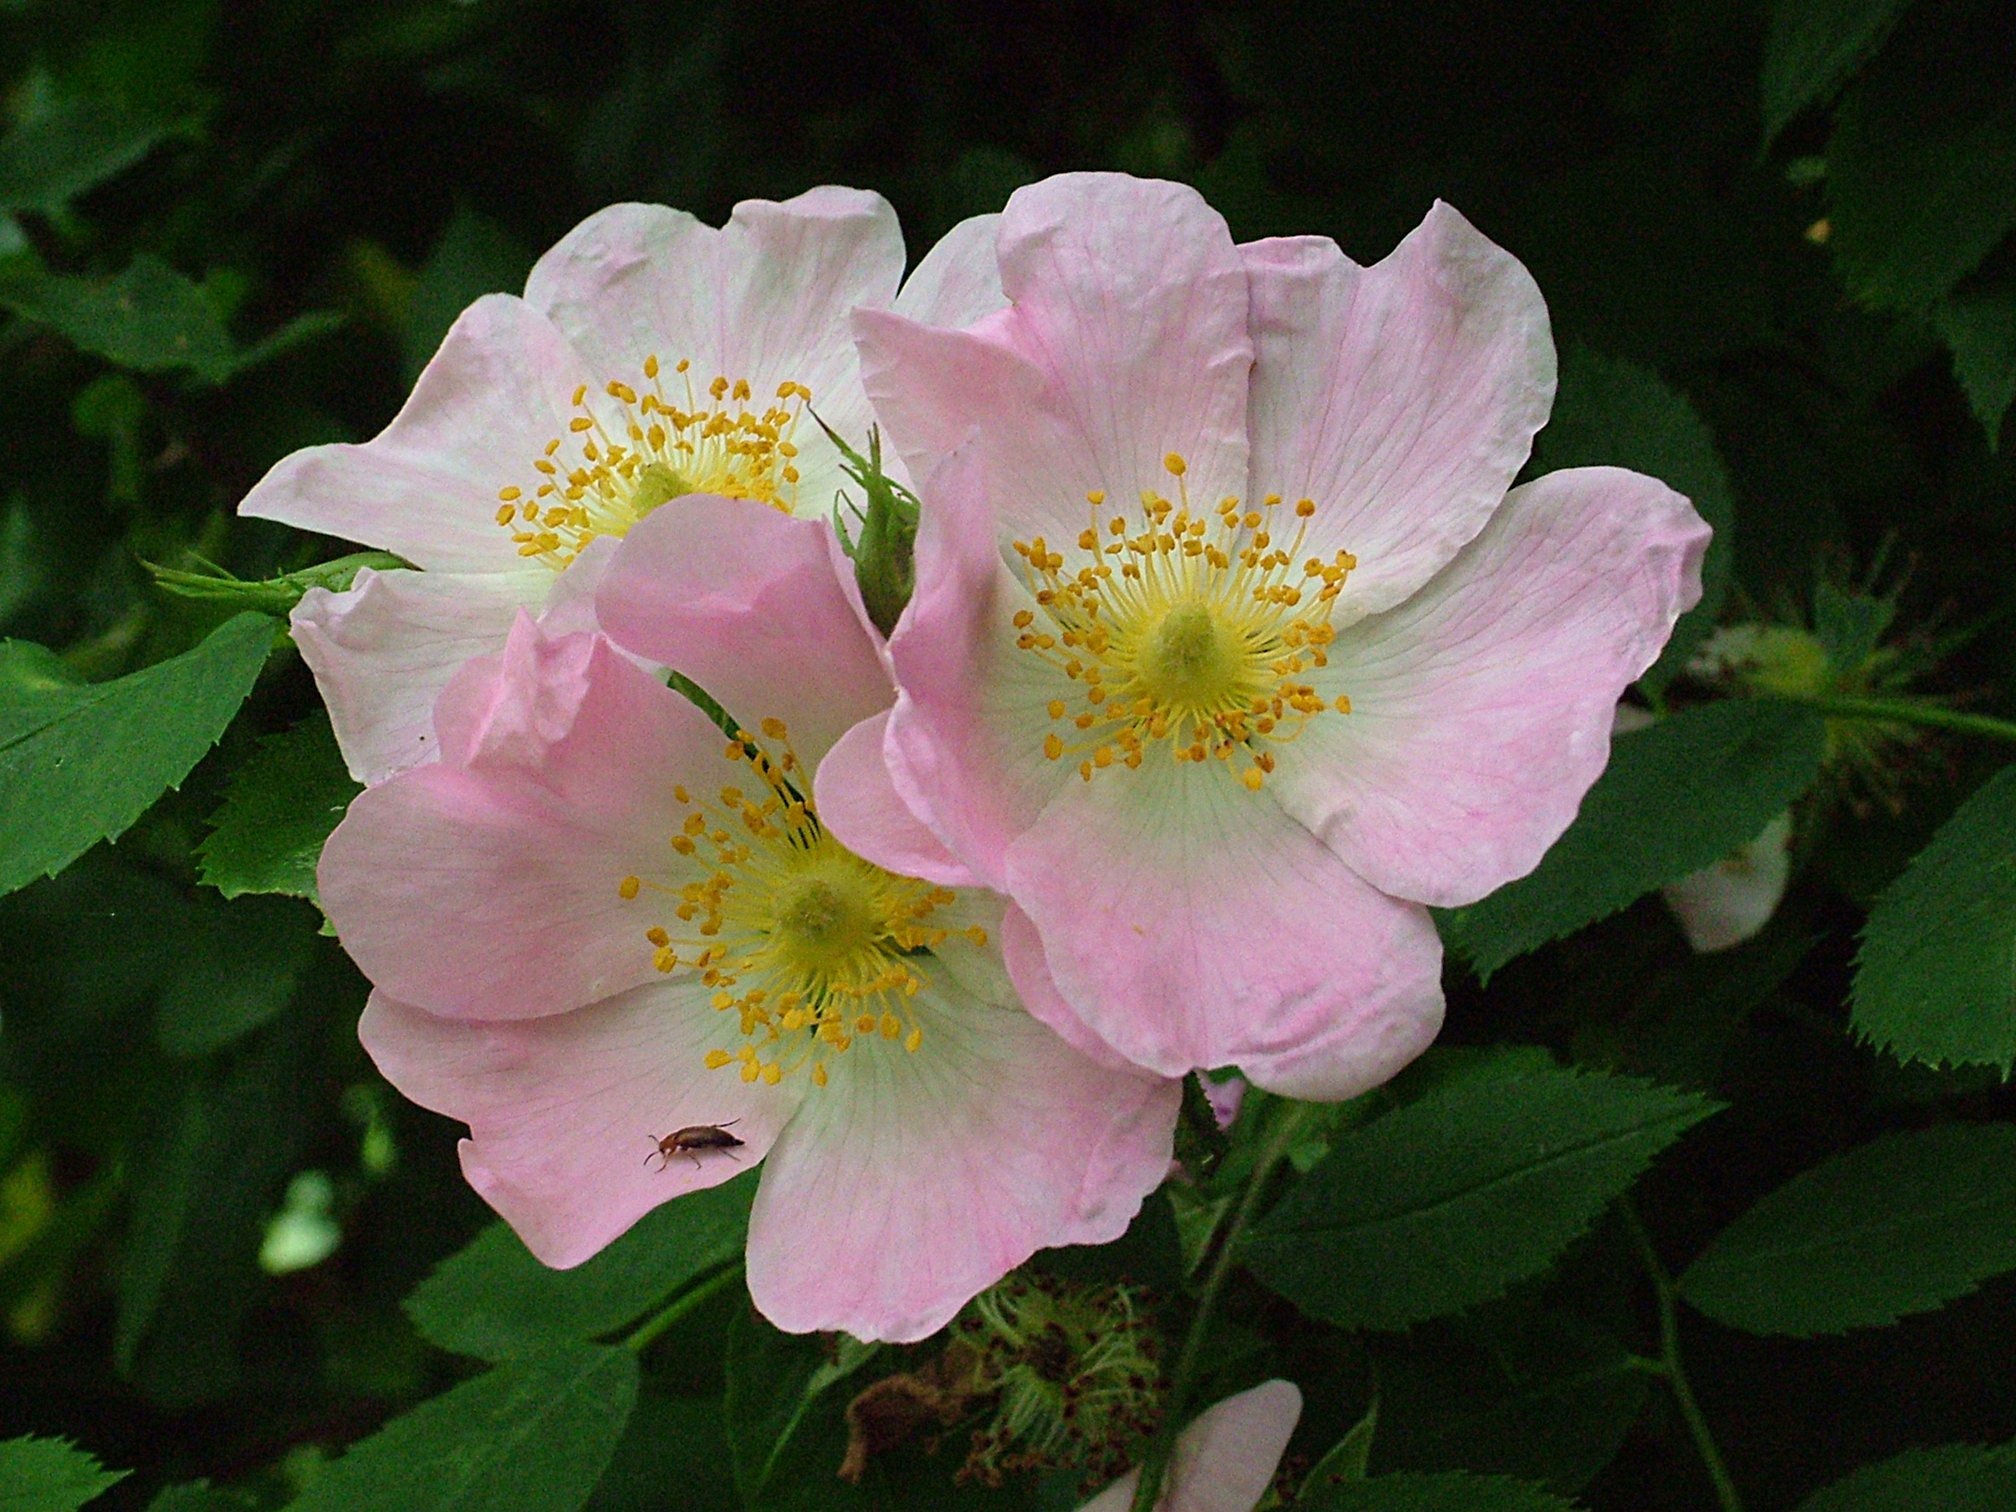
blossom, plant, flower, petal, bloom, summer, rose, botany, pink, flora, shrub, floribunda, rosa canina, flowering plant, garden roses, rose family, rosa rugosa, burnet rose, land plant, rosa centifolia, rose order, camellia sasanqua, rosa rubiginosa, rosa gallica, multiflora rose, rosa wichuraiana, prickly rose